Stellar classification

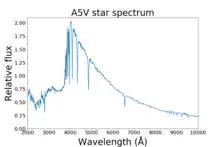
Spectrum of a hypothetical A5V star

A-type stars are among the more common naked eye stars, and are white or bluish-white. They have strong hydrogen lines, at a maximum by A0, and also lines of ionized metals (Fe II, Mg II, Si II) at a maximum at A5. The presence of Ca II lines is notably strengthening by this point. About 1 in 160 (0.625%) of the main-sequence stars in the solar neighborhood are A-type stars, which includes 9 stars within 15 parsecs.